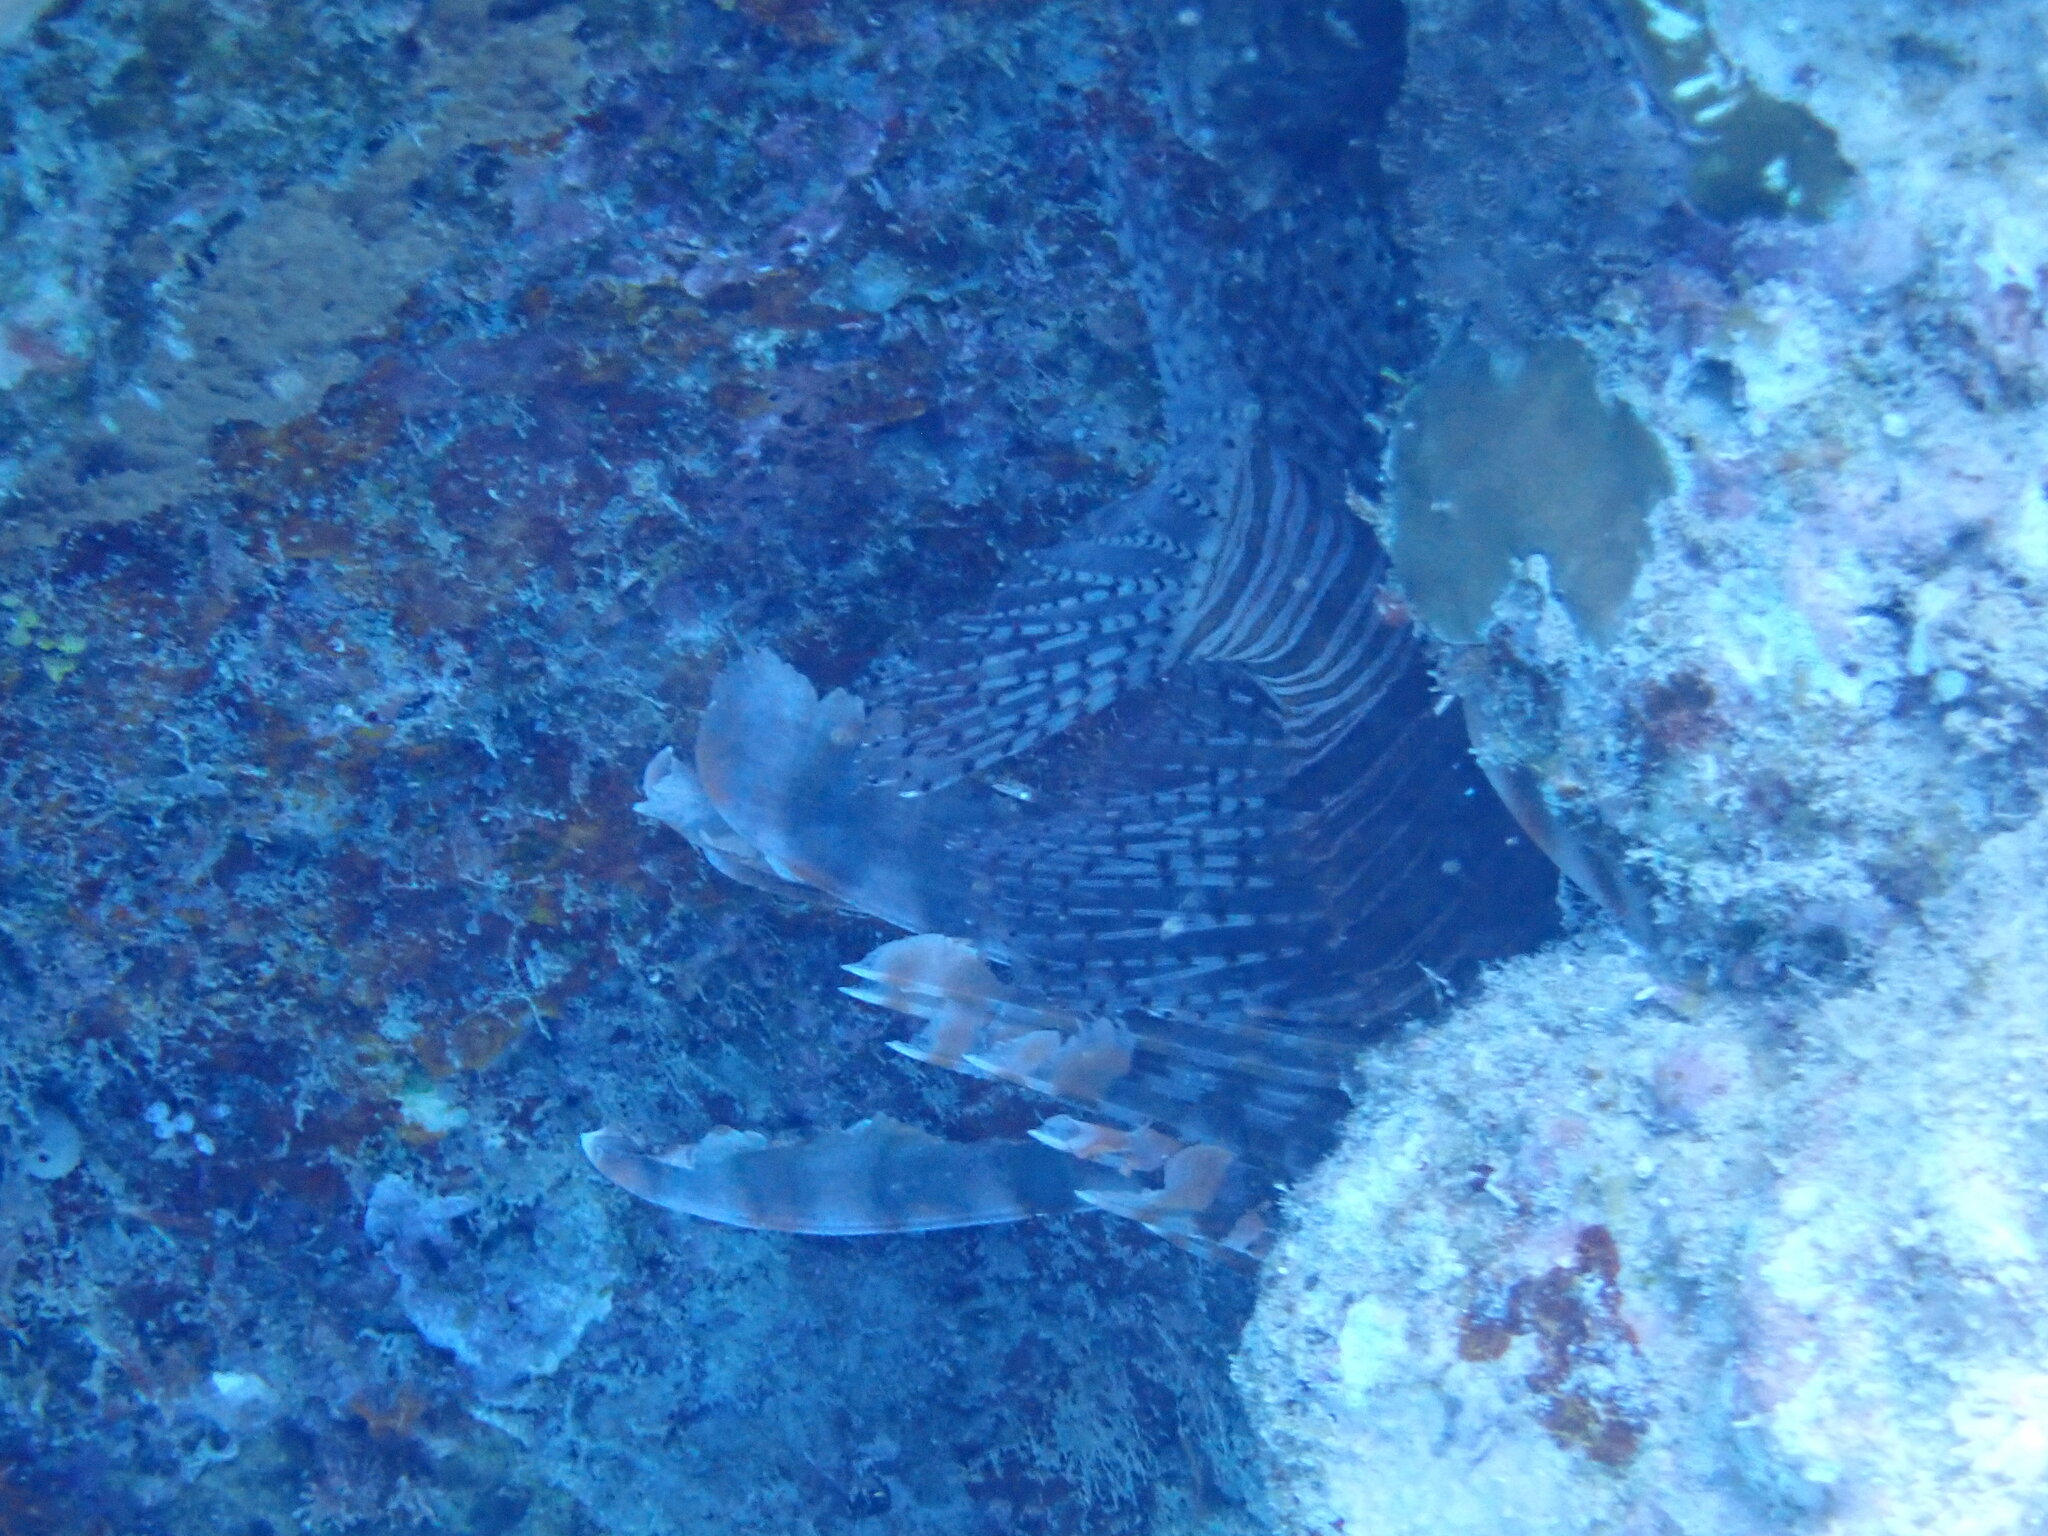
Pterois volitans (Red Lionfish)